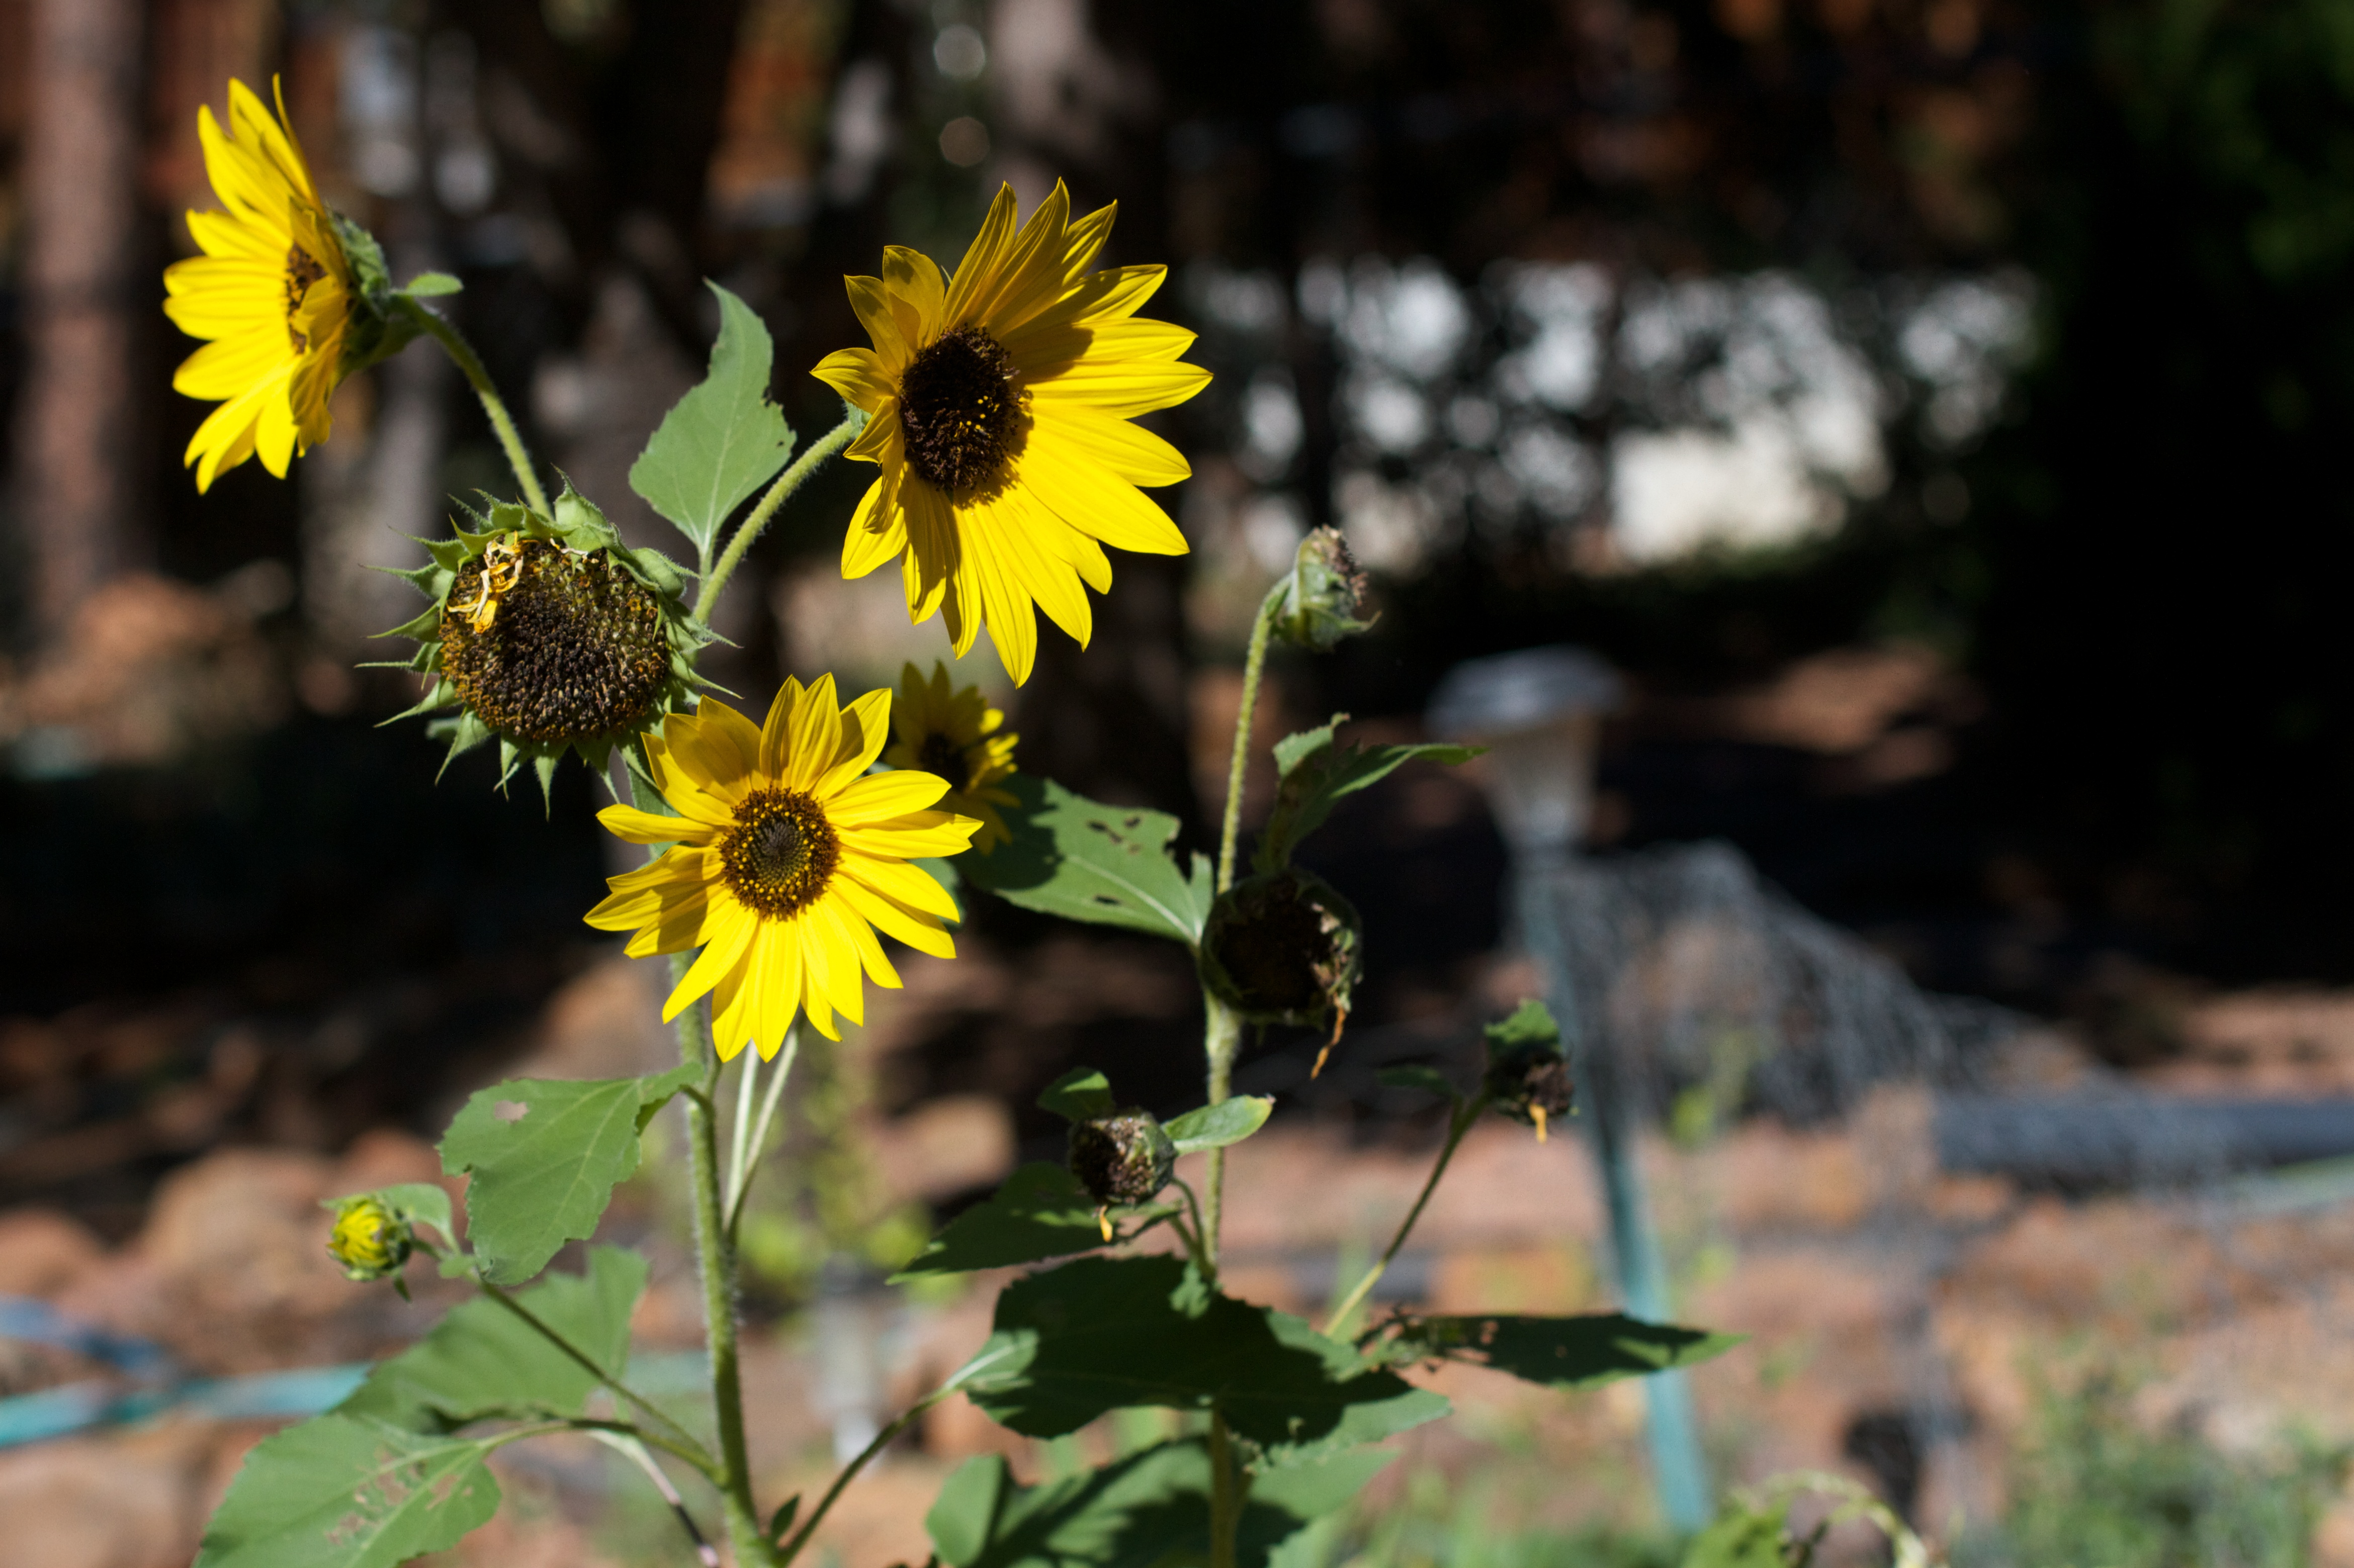
nature, plant, flower, botany, yellow, flora, sunflower, wildflower, macro photography, flowering plant, daisy family, annual plant, land plant